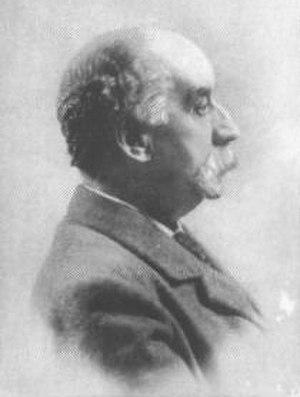
Giovanni Barracco est un homme politique italien.
La famille Barracco fut la plus importante famille propriétaire du Royaume des Deux-Siciles puis d'Italie au XIXᵉ siècle avec près de 2 250 km² de propriétés terriennes.